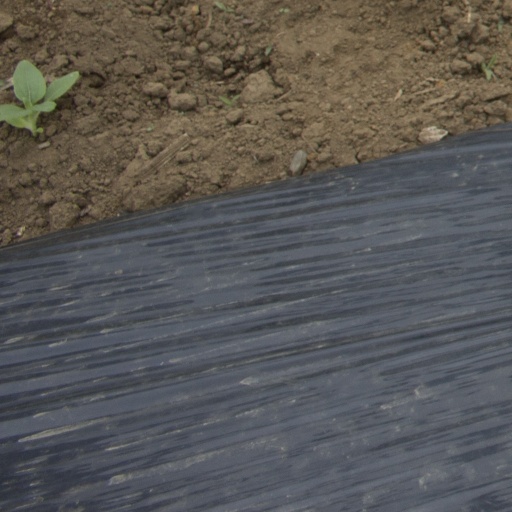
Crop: Jerusalem artichoke